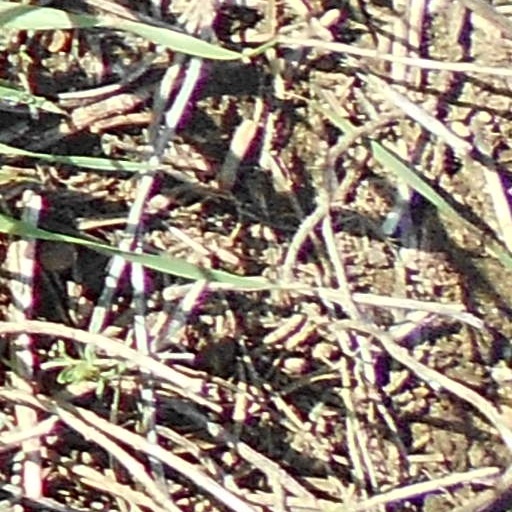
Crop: wheat